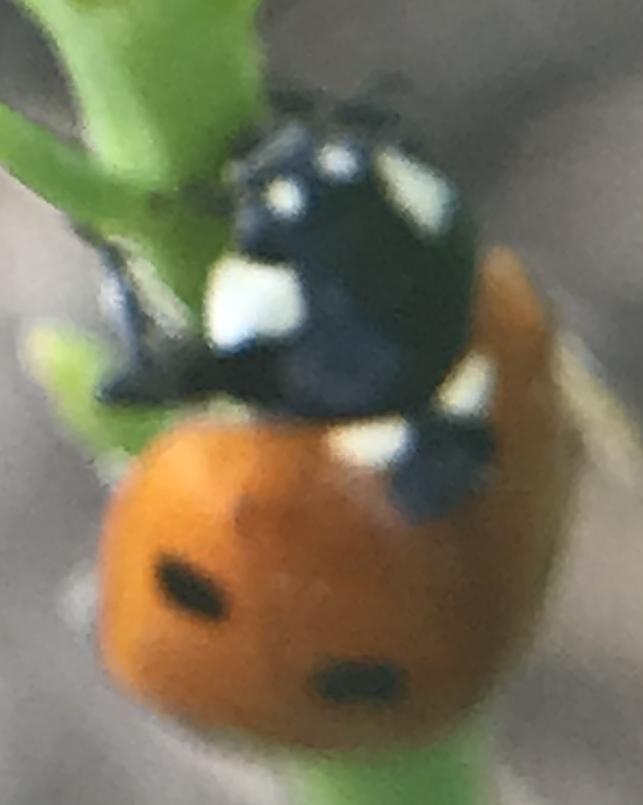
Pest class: predators